Hours of Mary of Burgundy

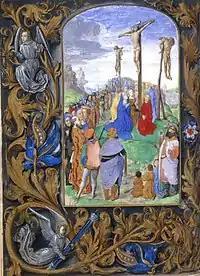
Folio 99v: "Crucifixion", attributed to the Master of Mary of Burgundy

The Crucifixion miniature, folio 99v, shows Christ and the two thieves raised on their crosses over a vast crowd which forms around them in a circular shape. Christ's body is twisted in pain, and painted with particular detail and skill. His chest rises heavily as he gasps for breath, while his body is rendered in delicate proportion.